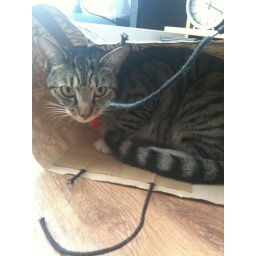
Mabel loves hiding in large paper bags